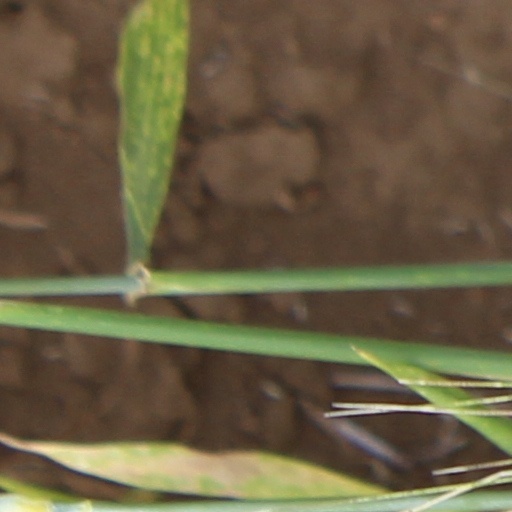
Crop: wheat